Glenn Curtiss

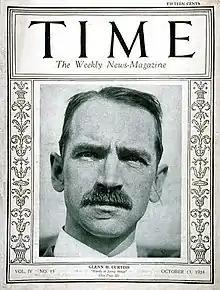
"Time" cover, October 13, 1924

As 1916 approached, the United States was feared to be drawn into the conflict. The Army's Aviation Section, U.S. Signal Corps ordered the development of a simple, easy-to-fly-and-maintain, two-seat trainer. Curtiss created the JN-4 "Jenny" for the Army, and the N-9 seaplane version for the Navy, designed as a trainer. They were some of the most famous products of the Curtiss company, and thousands were sold to the militaries of the United States, Canada, and Britain. Civilian and military aircraft demand boomed, and the company grew to employ 18,000 workers in Buffalo and 3,000 workers in Hammondsport.